Uilson

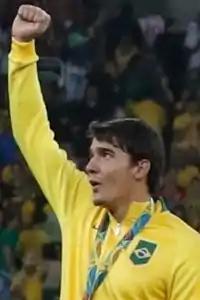
Uilson with Brazil at the 2016 Summer Olympics

Uilson Pedruzzi de Oliveira (born 28 April 1994), simply known as Uilson, is a Brazilian footballer who last played for Coimbra as a goalkeeper.